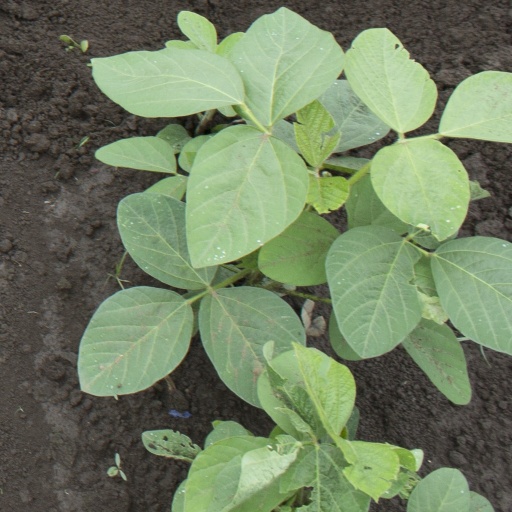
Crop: soybean